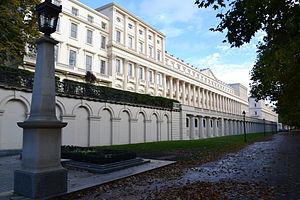
Carlton House Terrace, Londres
John Nash, né le 18 janvier 1752 à Lambeth et mort le 13 mai 1835 à Cowes, est un architecte britannique.